James River

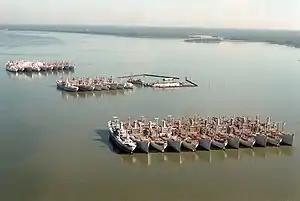
Part of the James River Fleet

The James River contains many parks and other recreational attractions. Canoeing, fishing, kayaking, hiking, and swimming are some of the activities that people enjoy along the river during the summer. From the river's start in the Blue Ridge Mountains to Richmond, numerous rapids and pools offer fishing and whitewater rafting. The most intense whitewater stretch is a segment that ends in downtown Richmond where the river goes over the fall line. This is the only place in the country where extensive class III (class IV with above average river levels) whitewater conditions exist within sight of skyscrapers. Below the fall line east of Richmond, the river is better suited for water skiing and other large boat recreation. Here the river is known for its blue catfish, reaching average sizes of , with frequent catches exceeding . In the Chesapeake watershed, the James River is the last confirmed holdout for the nearly extirpated Atlantic sturgeon. In May 2007 a survey identified 175 sturgeon remaining in the entire river, with 15 specimens exceeding .